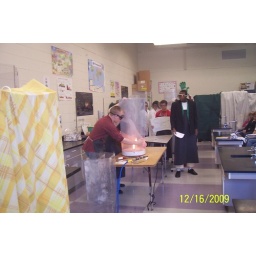
The students are setting the screen cylinder in the Lazy Susan base to prepare to spin the flame tornado.